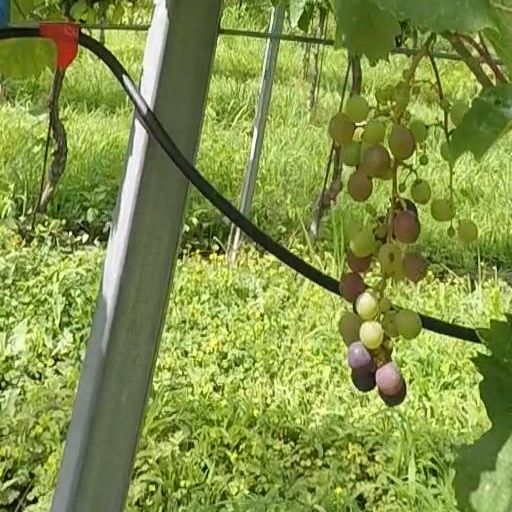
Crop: grape